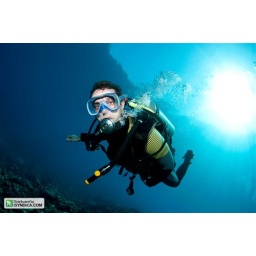
male scuba diver swims in clear blue water